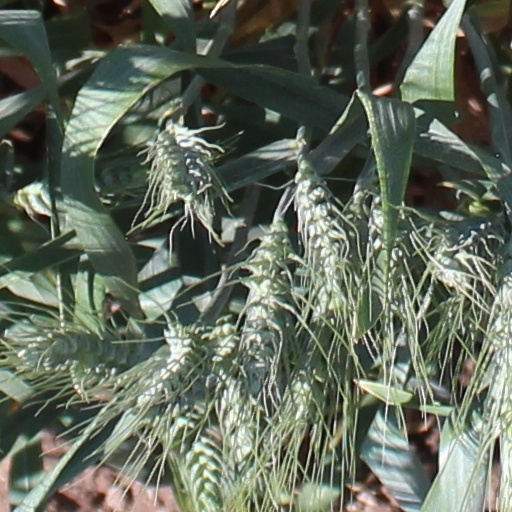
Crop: wheat